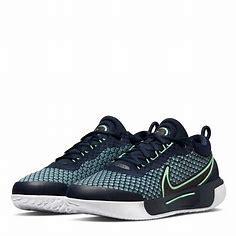
Brand: Nike
Model: Court Zoom Pro